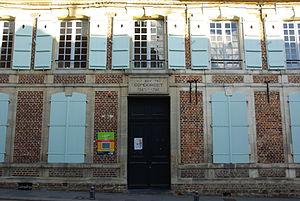
Maison natale du mathématicien et philosophe Marie-Jean-Antoine-Nicolas de Caritat de Condorcet (1743-1794) issu d'une très ancienne famille de la noblesse dauphinoise dont le père avait reçu le bourg de Ribemont comme garnison d'affectation. Modeste intérêt architectural, mais valeur historique exceptionnelle. Condorcet est né et a séjourné régulièrement en cette maison jusqu'en 1775, y a probablement reçu Turgot et d'Alembert. Vers 1880, la maison est devenue la propriété du romancier naturaliste Léon Hennique (1850-1935) qui y accueillit, entre autres écrivains illustres de l'époque Émile Zola et Alphonse Daudet. Cependant, cette sobre demeure brique et pierre a été en partie détruite pendant la Première Guerre mondiale et a perdu au cours de celle-ci la totalité de ses décors intérieurs et de son mobilier 18e siècle, encore en place avant 1914. En outre, la maison a subi, depuis la dernière guerre une longue période d'abandon, ce qui explique l'état de délabrement actuel de l'édifice et le fait que les intérieurs aient été totalement dénaturés. This building is indexed in the Base Mérimée, a database of architectural heritage maintained by the French Ministry of Culture,
Ribemont est une commune française située dans le département de l'Aisne, en région Hauts-de-France.
Cet article recense les monuments historiques du nord de l'Aisne, en France.